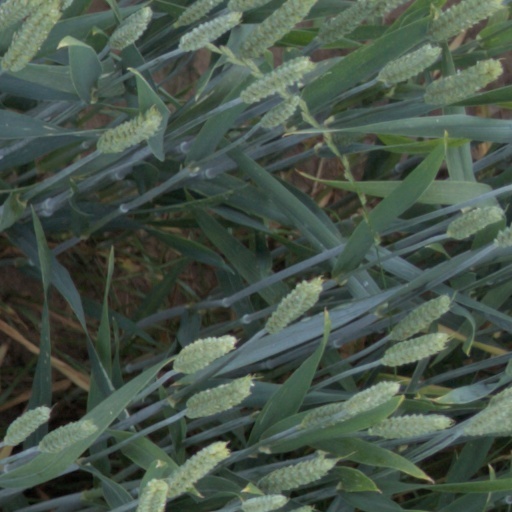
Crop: wheat